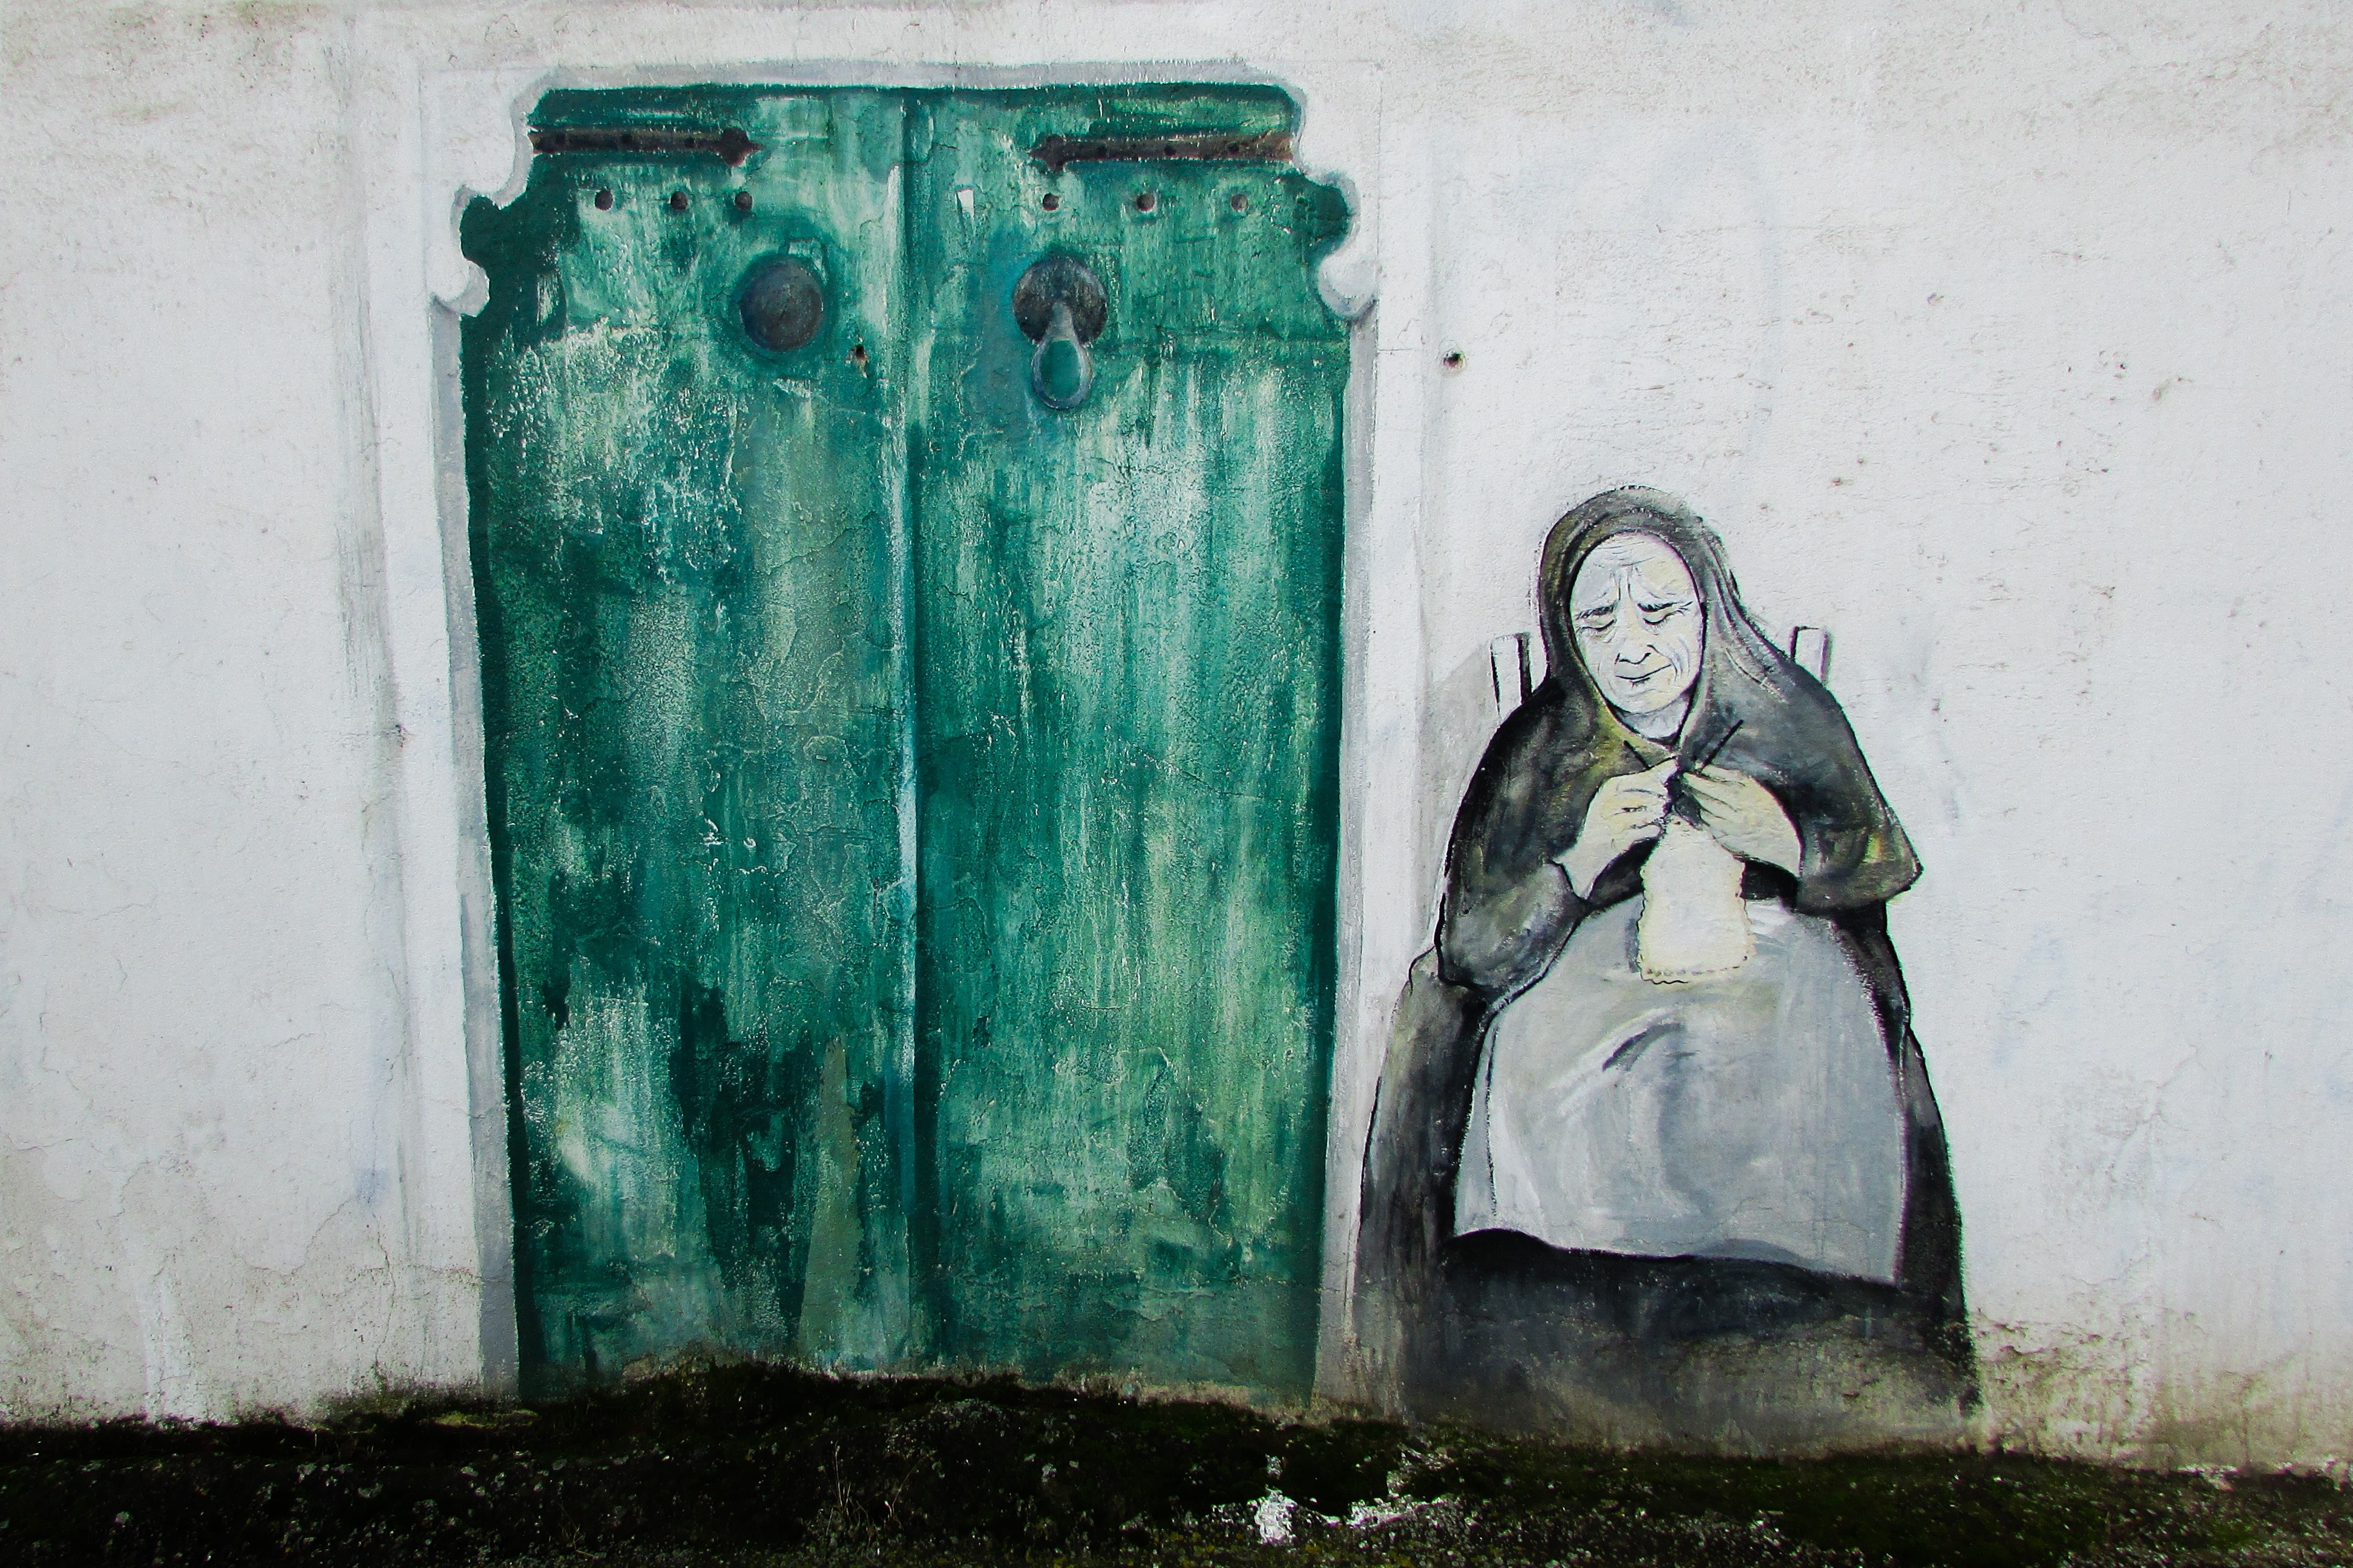
wall, village, green, color, blue, graffiti, door, painting, old woman, street art, old house, art, traditional, cyprus, psimolofou